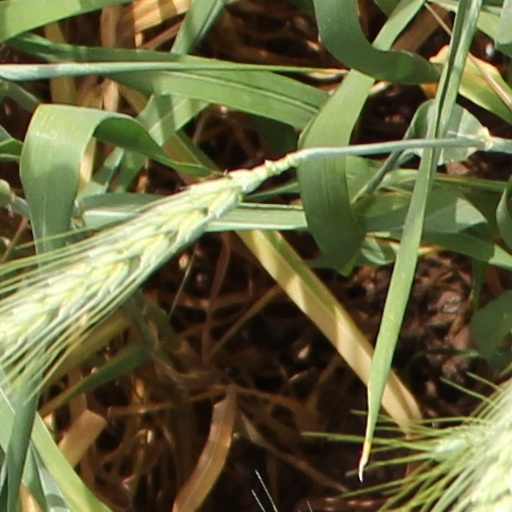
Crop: wheat